Corps of Staff Cadets

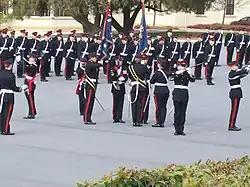
Graduation parade at Duntroon, June 2008

The role of the Corps of Staff Cadets is to train officers of the Australian Army, as well as Ground Defence Officers of the Royal Australian Air Force.